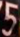
Number: 5